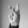
ASL letter: K